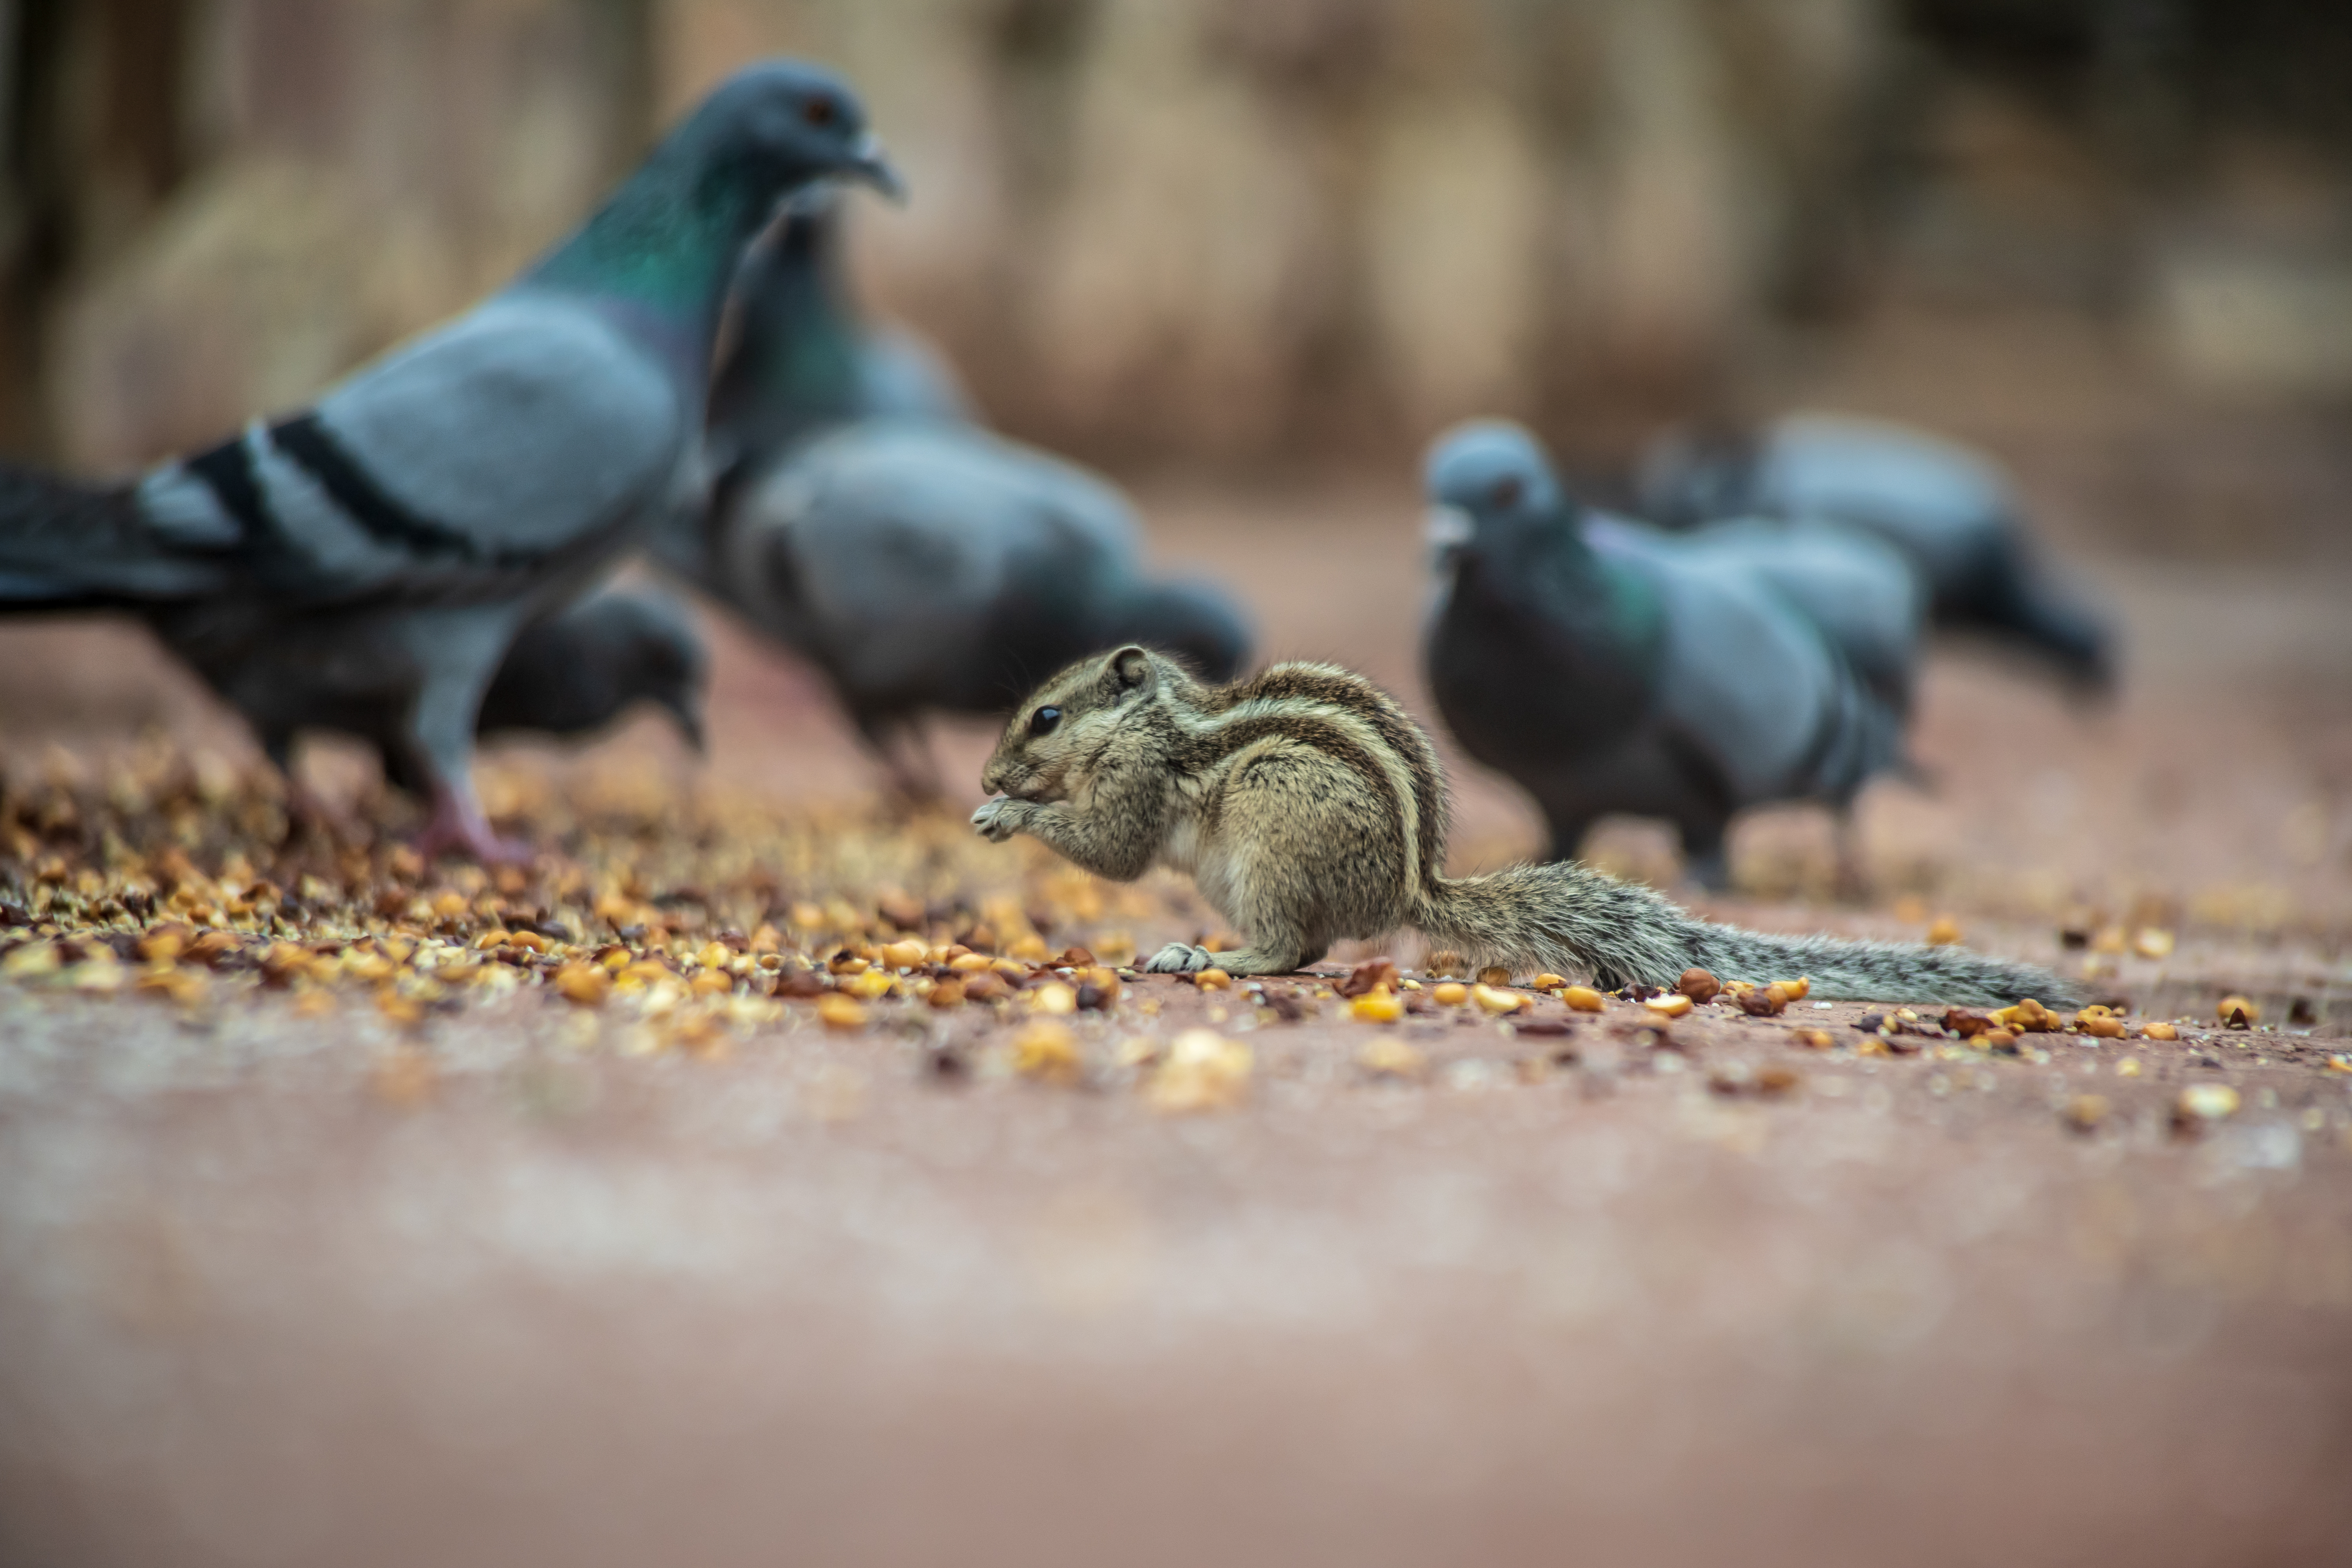
acorn, animal, autumn, avian, background, beautiful, bird, birds, bread, brown, closeup, creature, cute, death, dove, eat, eating, fear, feeding birds, fluffy, food, funny, furry, grains, gray, green, grey, hair, mammal, nature, old, one, outdoor, park, people, pigeon, pretty, red, sciurus, sick, squirrel, street, summer, tail, urban, wallpaper, wheat, wild, wildlife, wings, stock dove, pigeons and doves, rock dove, beak, adaptation, plant, perching bird